John F. Dryden

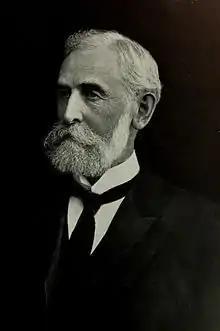
Dryden

John Fairfield Dryden (August 7, 1839 – November 24, 1911) was an American insurance executive and Republican politician who represented New Jersey in the United States Senate from 1902 to 1907. Prior to his election, Dryden founded the Fidelity Trust Company and Prudential Insurance Company. He served as president of Prudential from 1881 until his death, when he was succeeded by his son Forrest F. Dryden. He was known as the "father of industrial insurance".